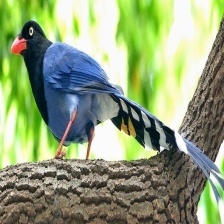
Species: TAIWAN MAGPIE
Scientific name: UROCISSA CAERULEA
ImageNet parent category: magpie